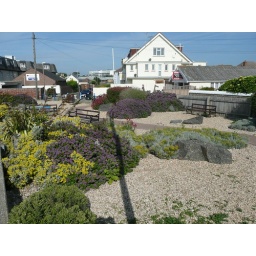
Nice little shingle garden covering this odd space by the seafront. The lamp column cast a pretty annoying shadow